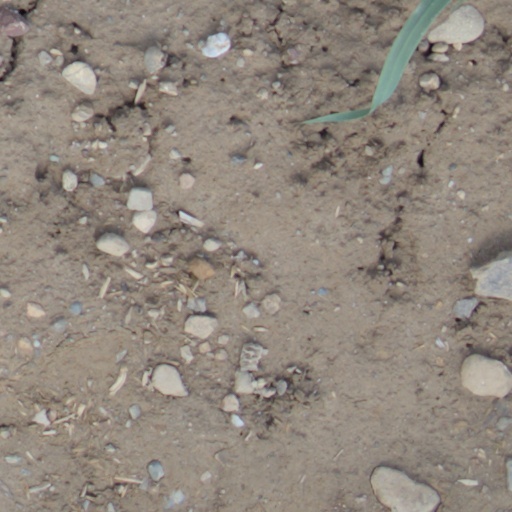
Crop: wheat